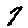
Label: 7